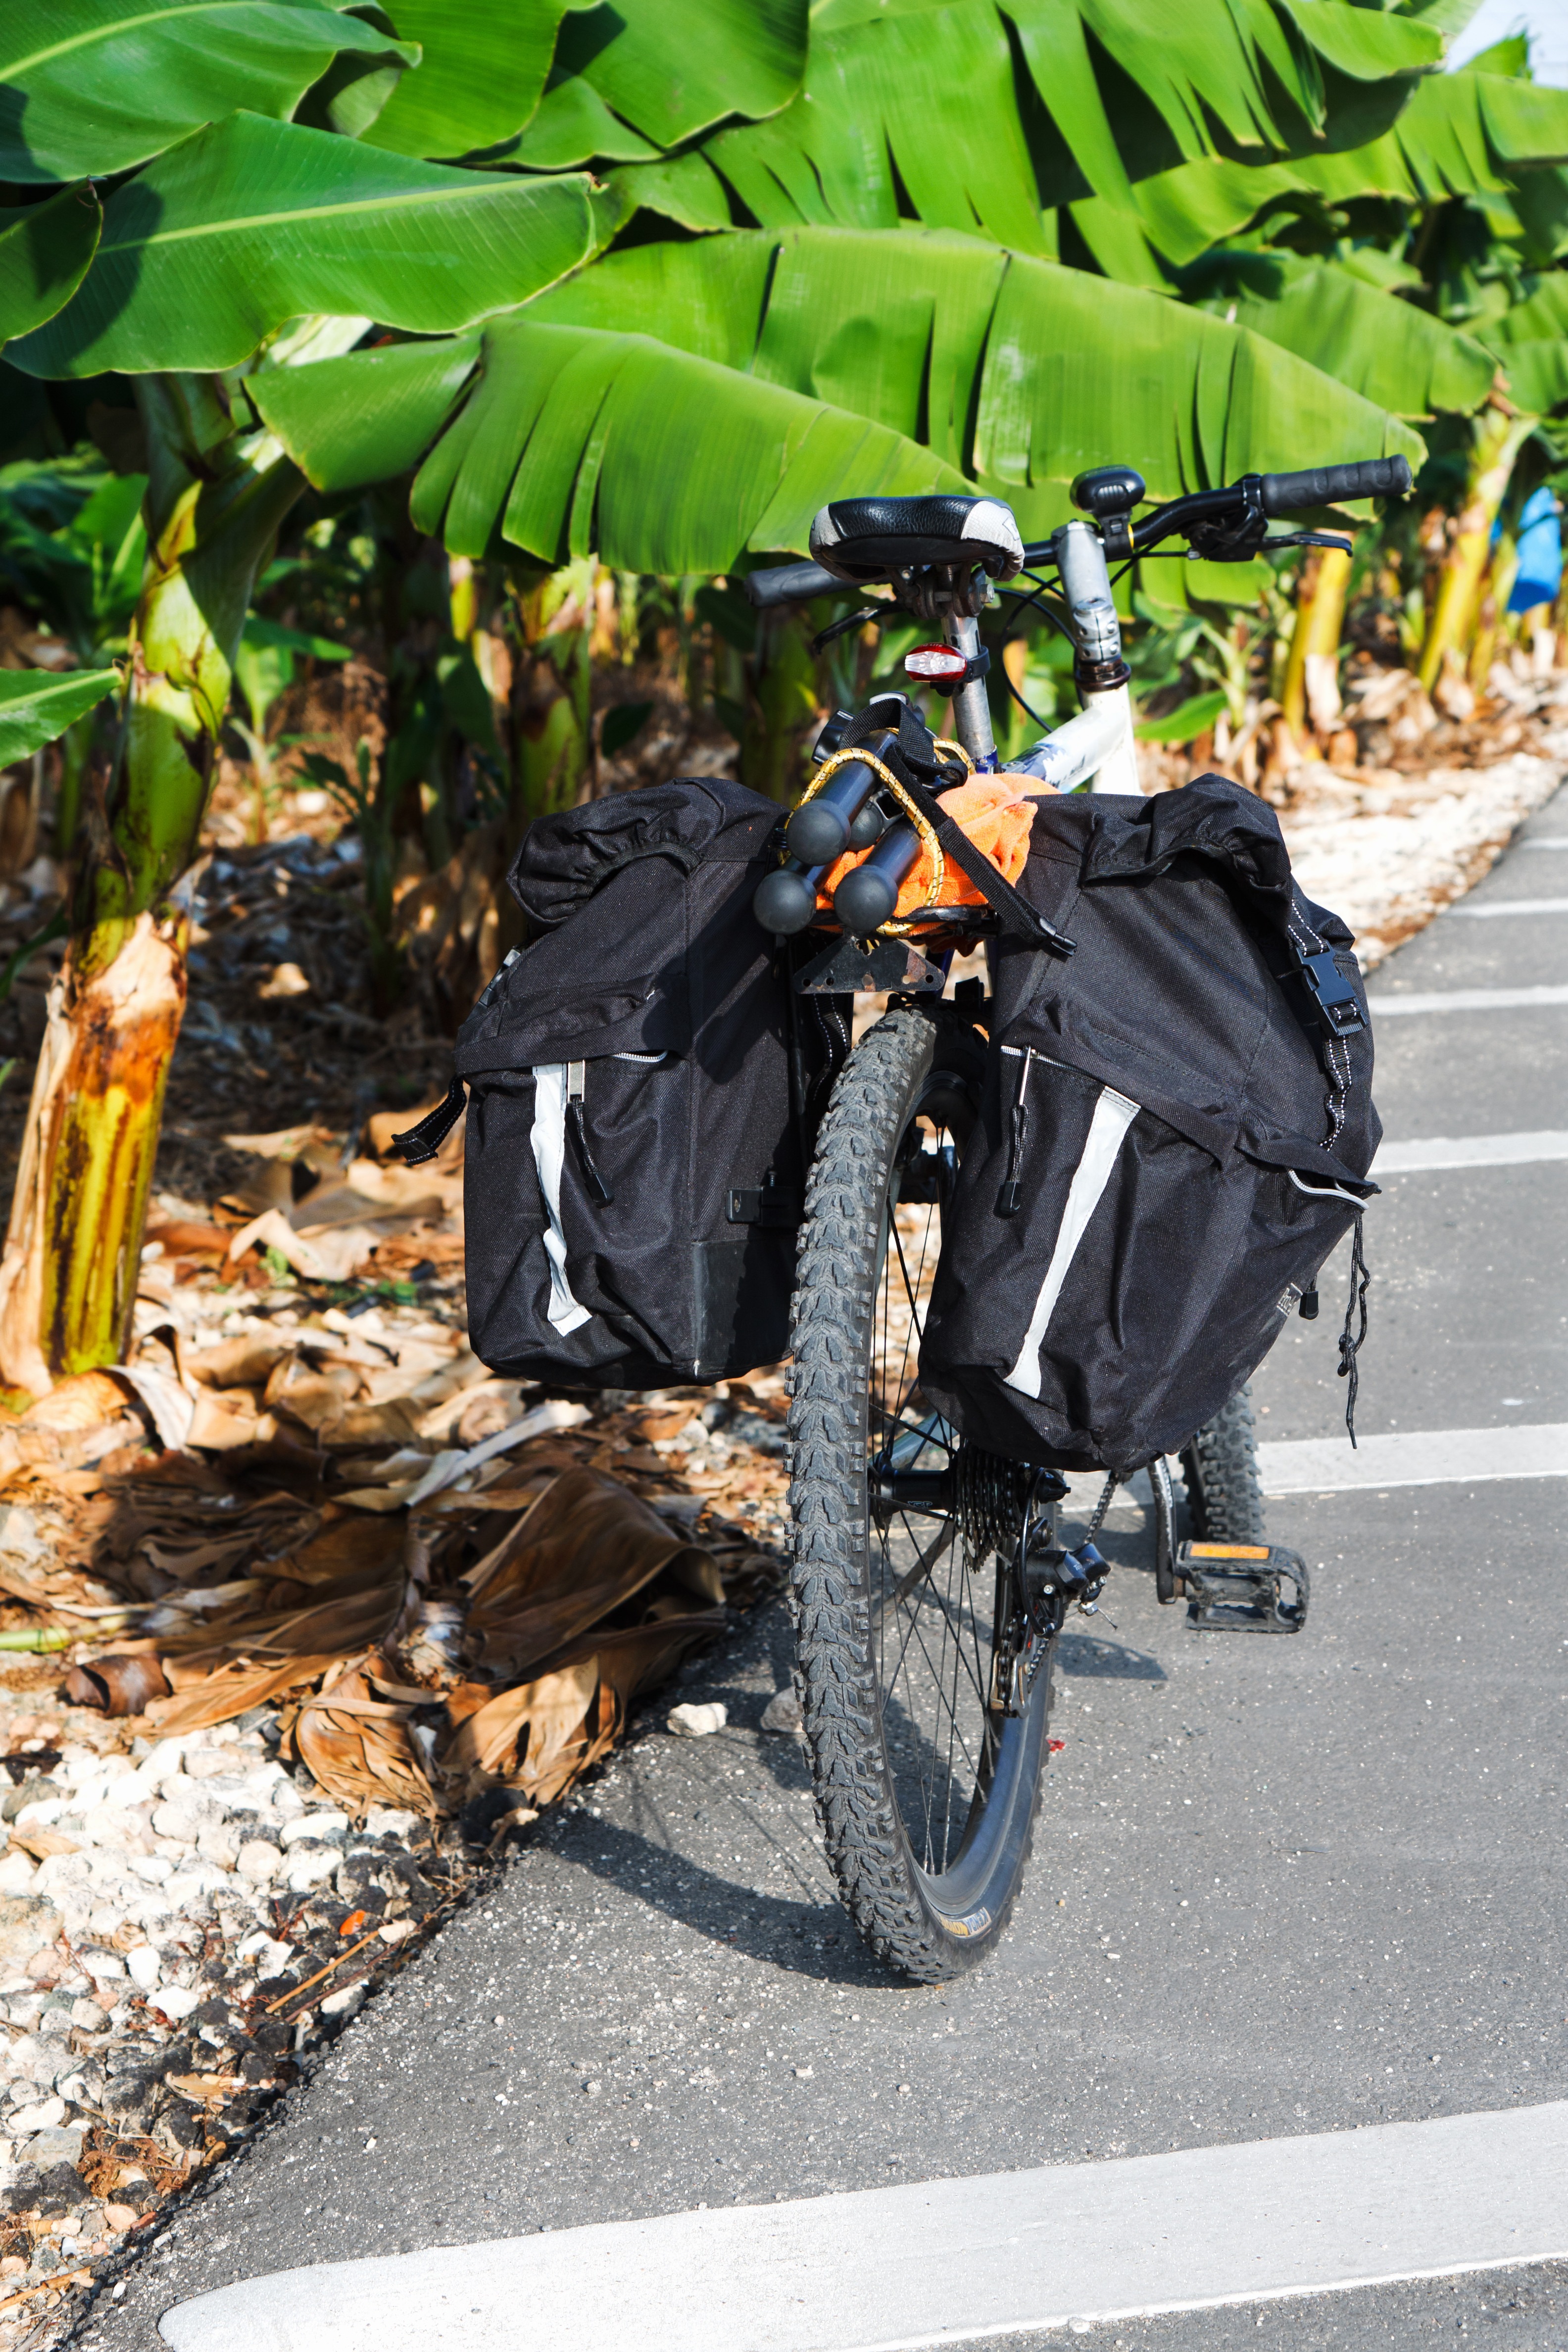
tree, nature, outdoor, road, sport, wheel, bicycle, bike, summer, travel, transport, vehicle, motorcycle, holiday, ride, cycle, sports equipment, mountain bike, cycling, one, biking